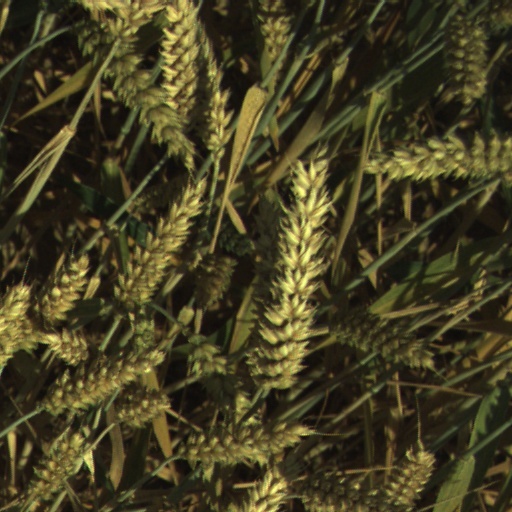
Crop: wheat